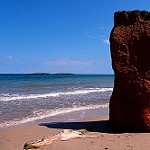
Label: sea